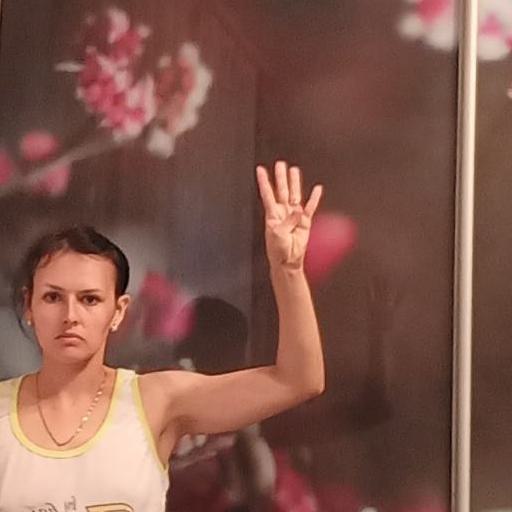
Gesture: four